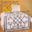
Label: bed